Victor and Corona

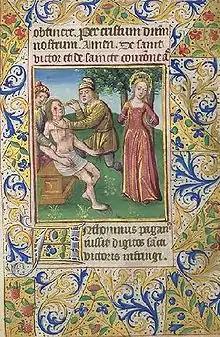
Illuminated miniature of the martyrdom of Saints Victor and Corona, on a full leaf from a Book of Hours, France (Paris), c. 1480.

Saints Victor and Corona (also known as Saints Victor and Stephanie) are two Christian martyrs. Victor was a Roman soldier who was tortured and killed; Corona was killed for comforting him. Corona is invoked as a patron of causes involving money; she was not historically associated with pandemics or disease, but has been invoked against the coronavirus pandemic.